Louis Ferdinand, Prince of Prussia

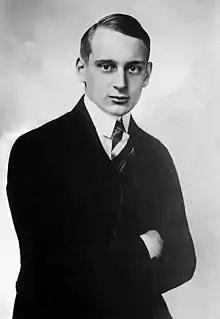
Studio portrait,

Louis Ferdinand, Prince of Prussia (9 November 1907 – 26 September 1994) was a member of the princely House of Hohenzollern, which occupied the Prussian and German thrones until the abolition of those monarchies in 1918. He was also noteworthy as a businessman and patron of the arts.